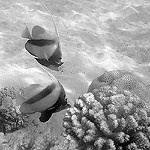
Label: B & W